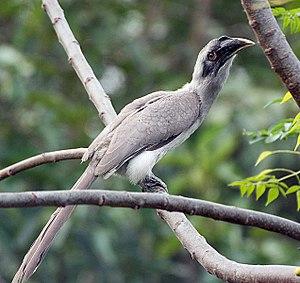
Le Calao de Gingi ou calao indien, est une espèce d'oiseaux de la famille des Bucerotidae.